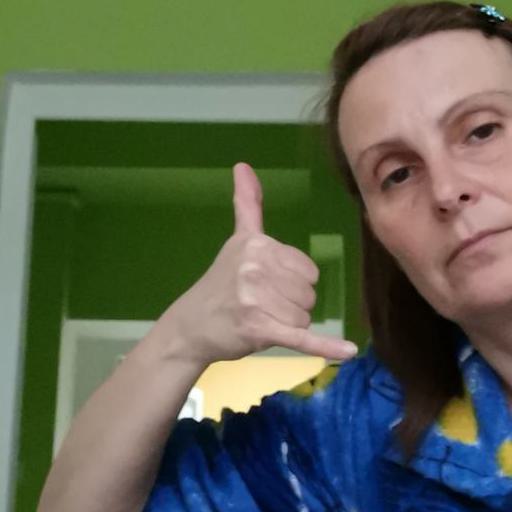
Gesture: call